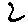
Label: 2